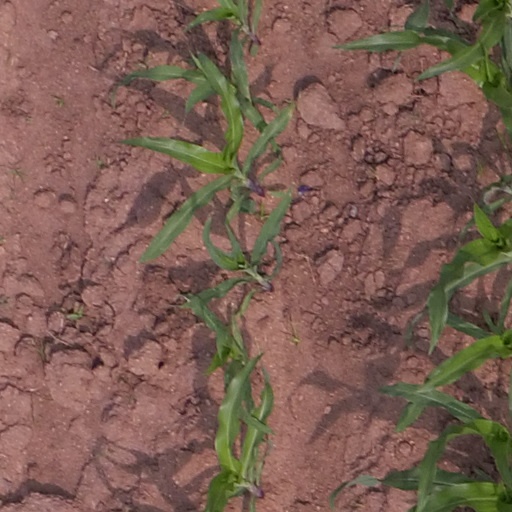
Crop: maize; corn